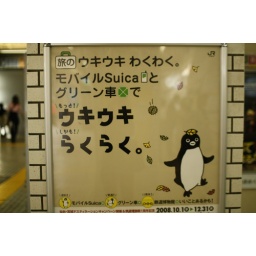
Suica now available for reserving seats in green cargos